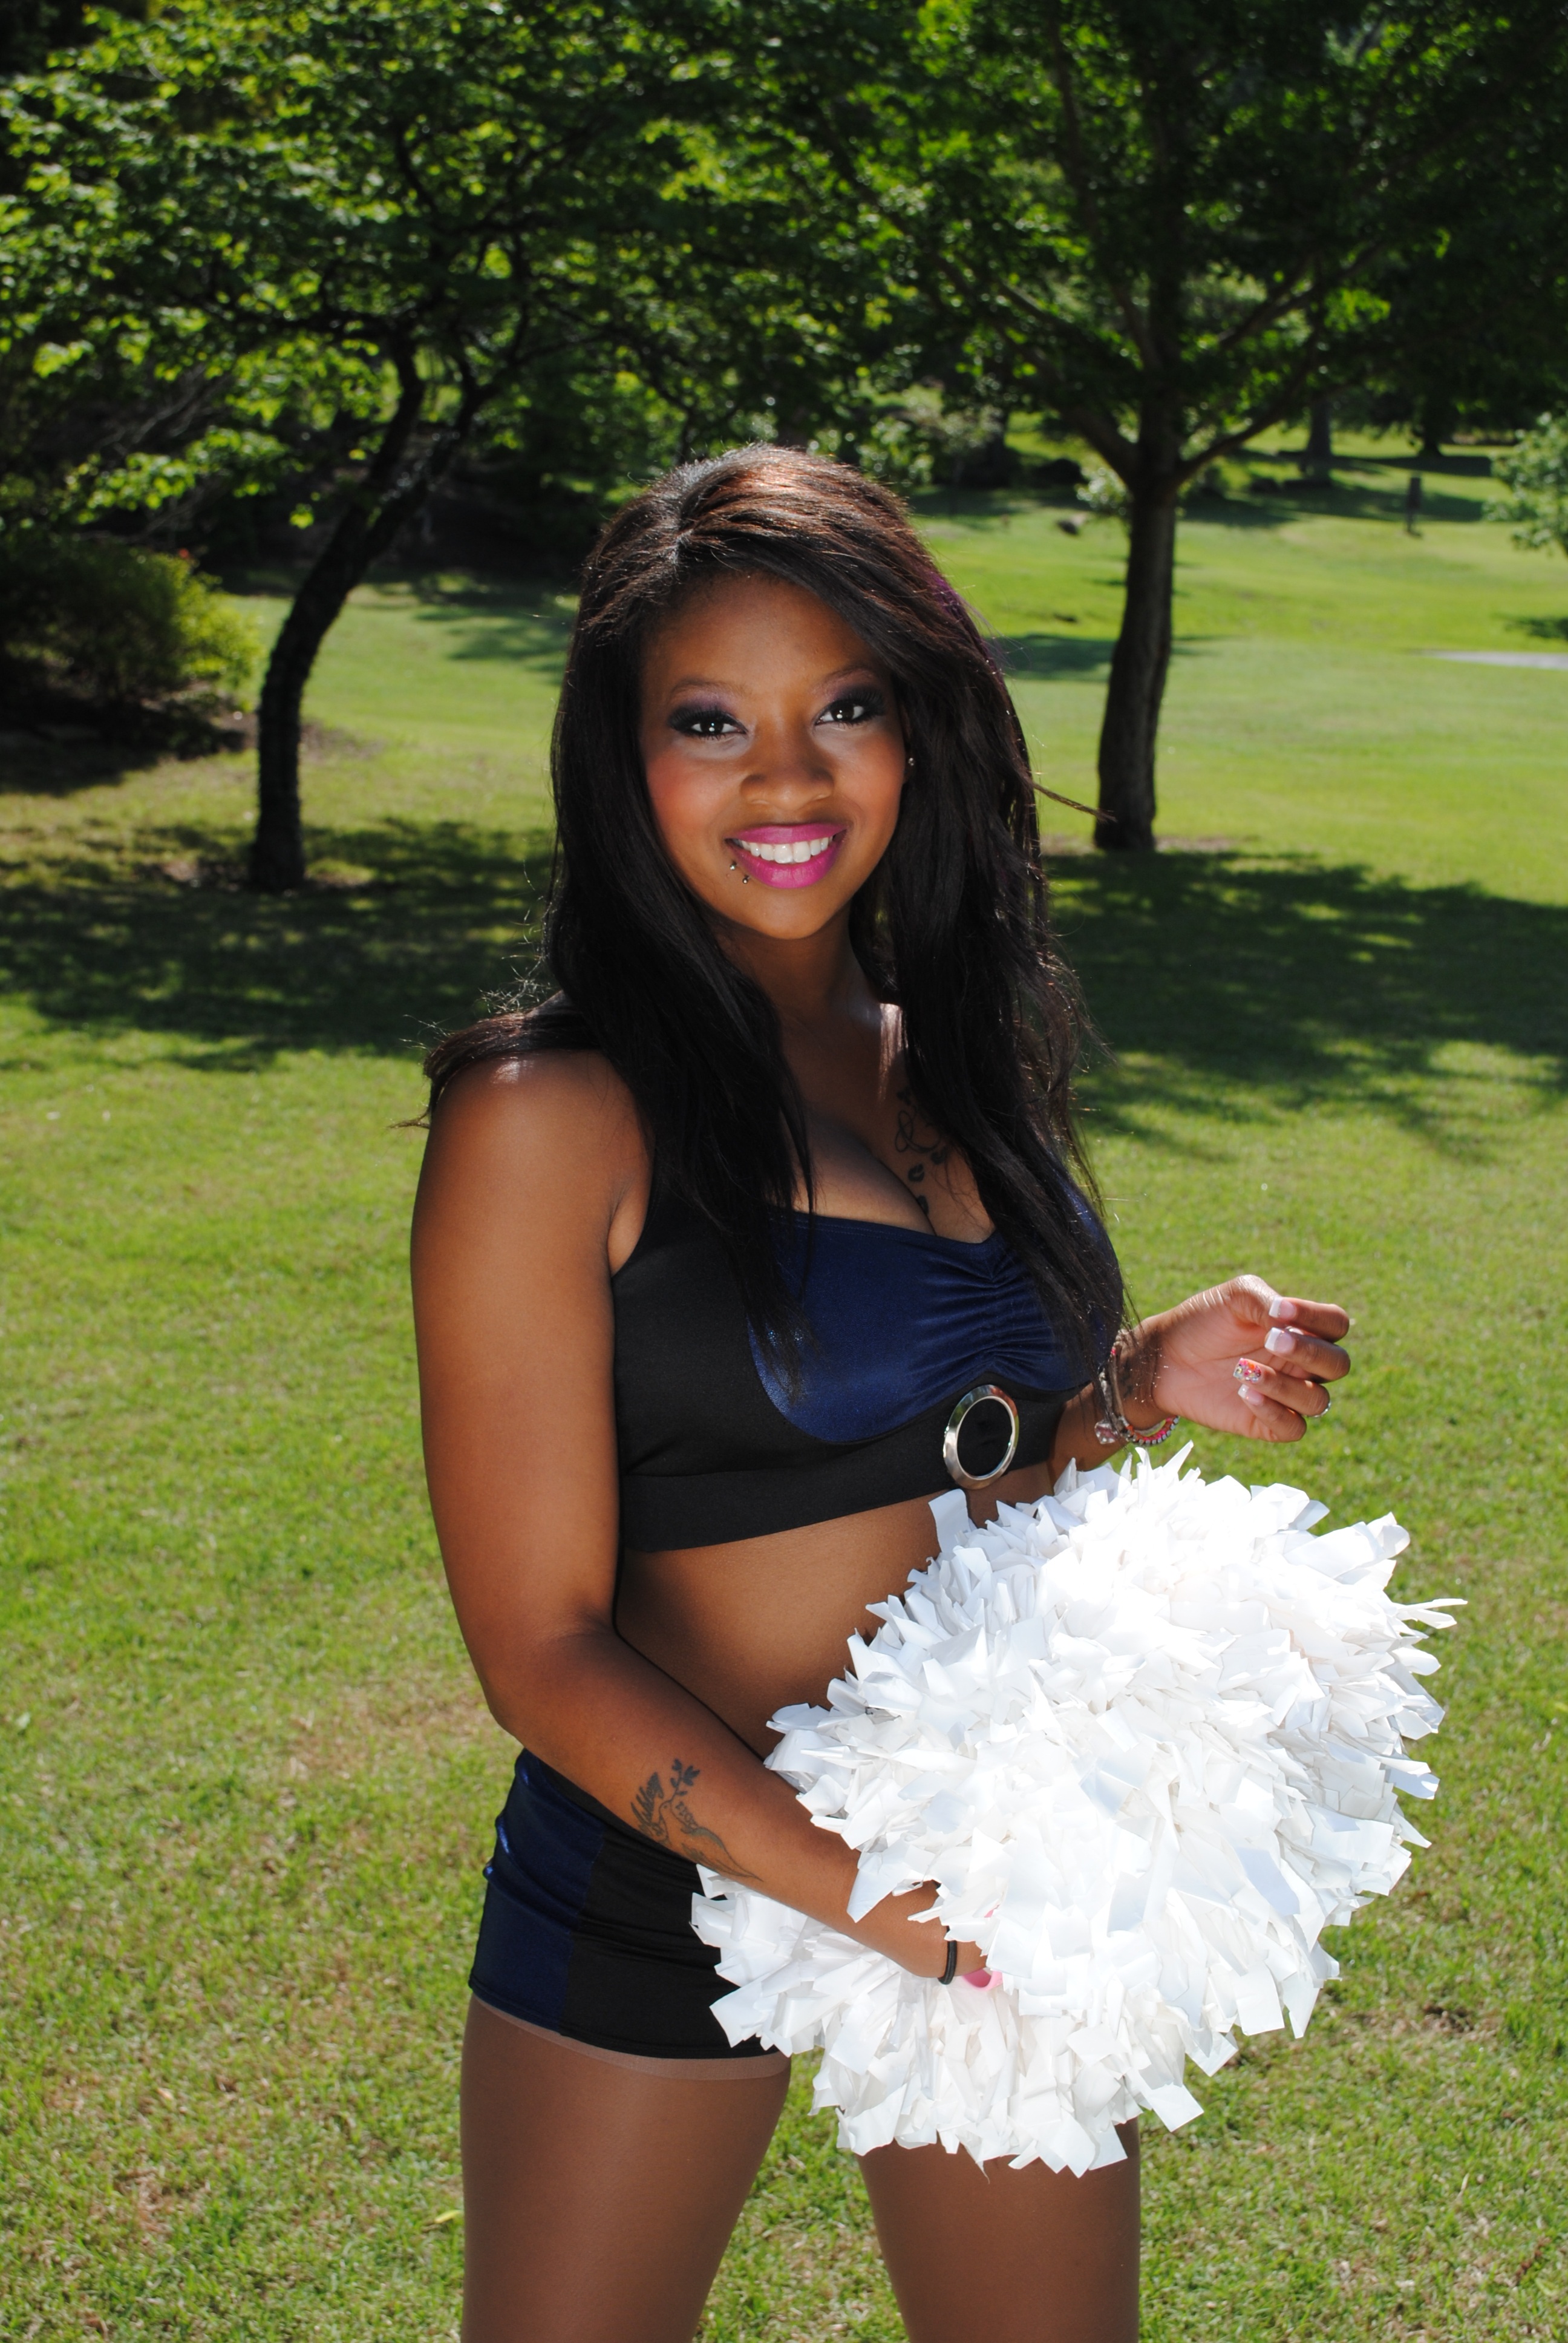
grass, person, girl, woman, hair, female, leg, model, youth, park, fashion, clothing, lady, smile, cheer, teenager, cheerful, team, dress, happy, thigh, beauty, uniform, spirit, abdomen, pom, photo shoot, cheerleader, cheerleading